Robert Baron (theologian)

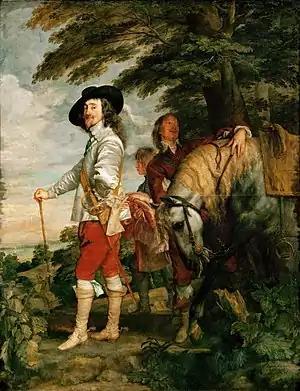
Robert Baron was a loyal supporter of King Charles I, (pictured) painted around 1635.

He held this position until 27 October 1624, when he was translated to Greyfriars parish, Aberdeen. In the following year, on 21 December 1625, he was appointed as the first Professor of Divinity at Marischal College, a post he would hold simultaneously with his charge at Greyfriars. In 1627, he earned his Doctorate in Divinity, the thesis for which began a long theological dispute with George Turnbull, a Scottish Jesuit theologian.